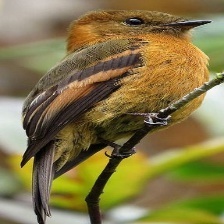
Species: CINNAMON FLYCATCHER
Scientific name: PYRRHOMYIAS CINNAMOMEUS